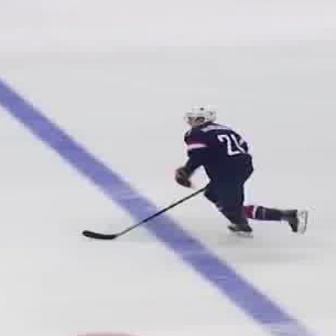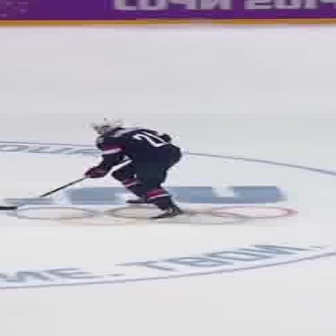
  Please identify the target specified by the bounding box [172,102,307,237] in the first image and locate it in the second image. Return the coordinates in [x_min,y_min,x_max,y_max] format.
Answer: [81,115,187,222]